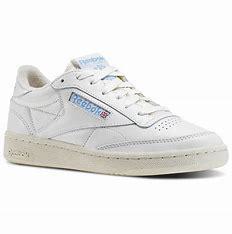
Brand: Reebok
Model: Club C